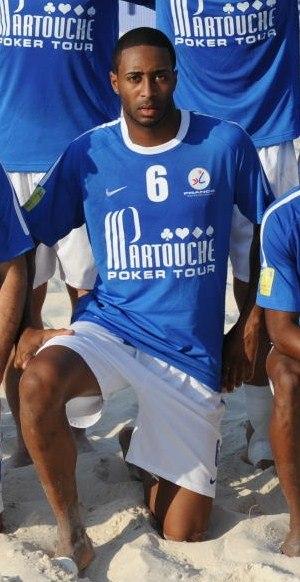
Anthony Mendy avec l'équipe de France de Beach soccer en 2010.
Anthony Mendy, né le 5 octobre 1983 à Marseille, est un joueur de football de plage international français.